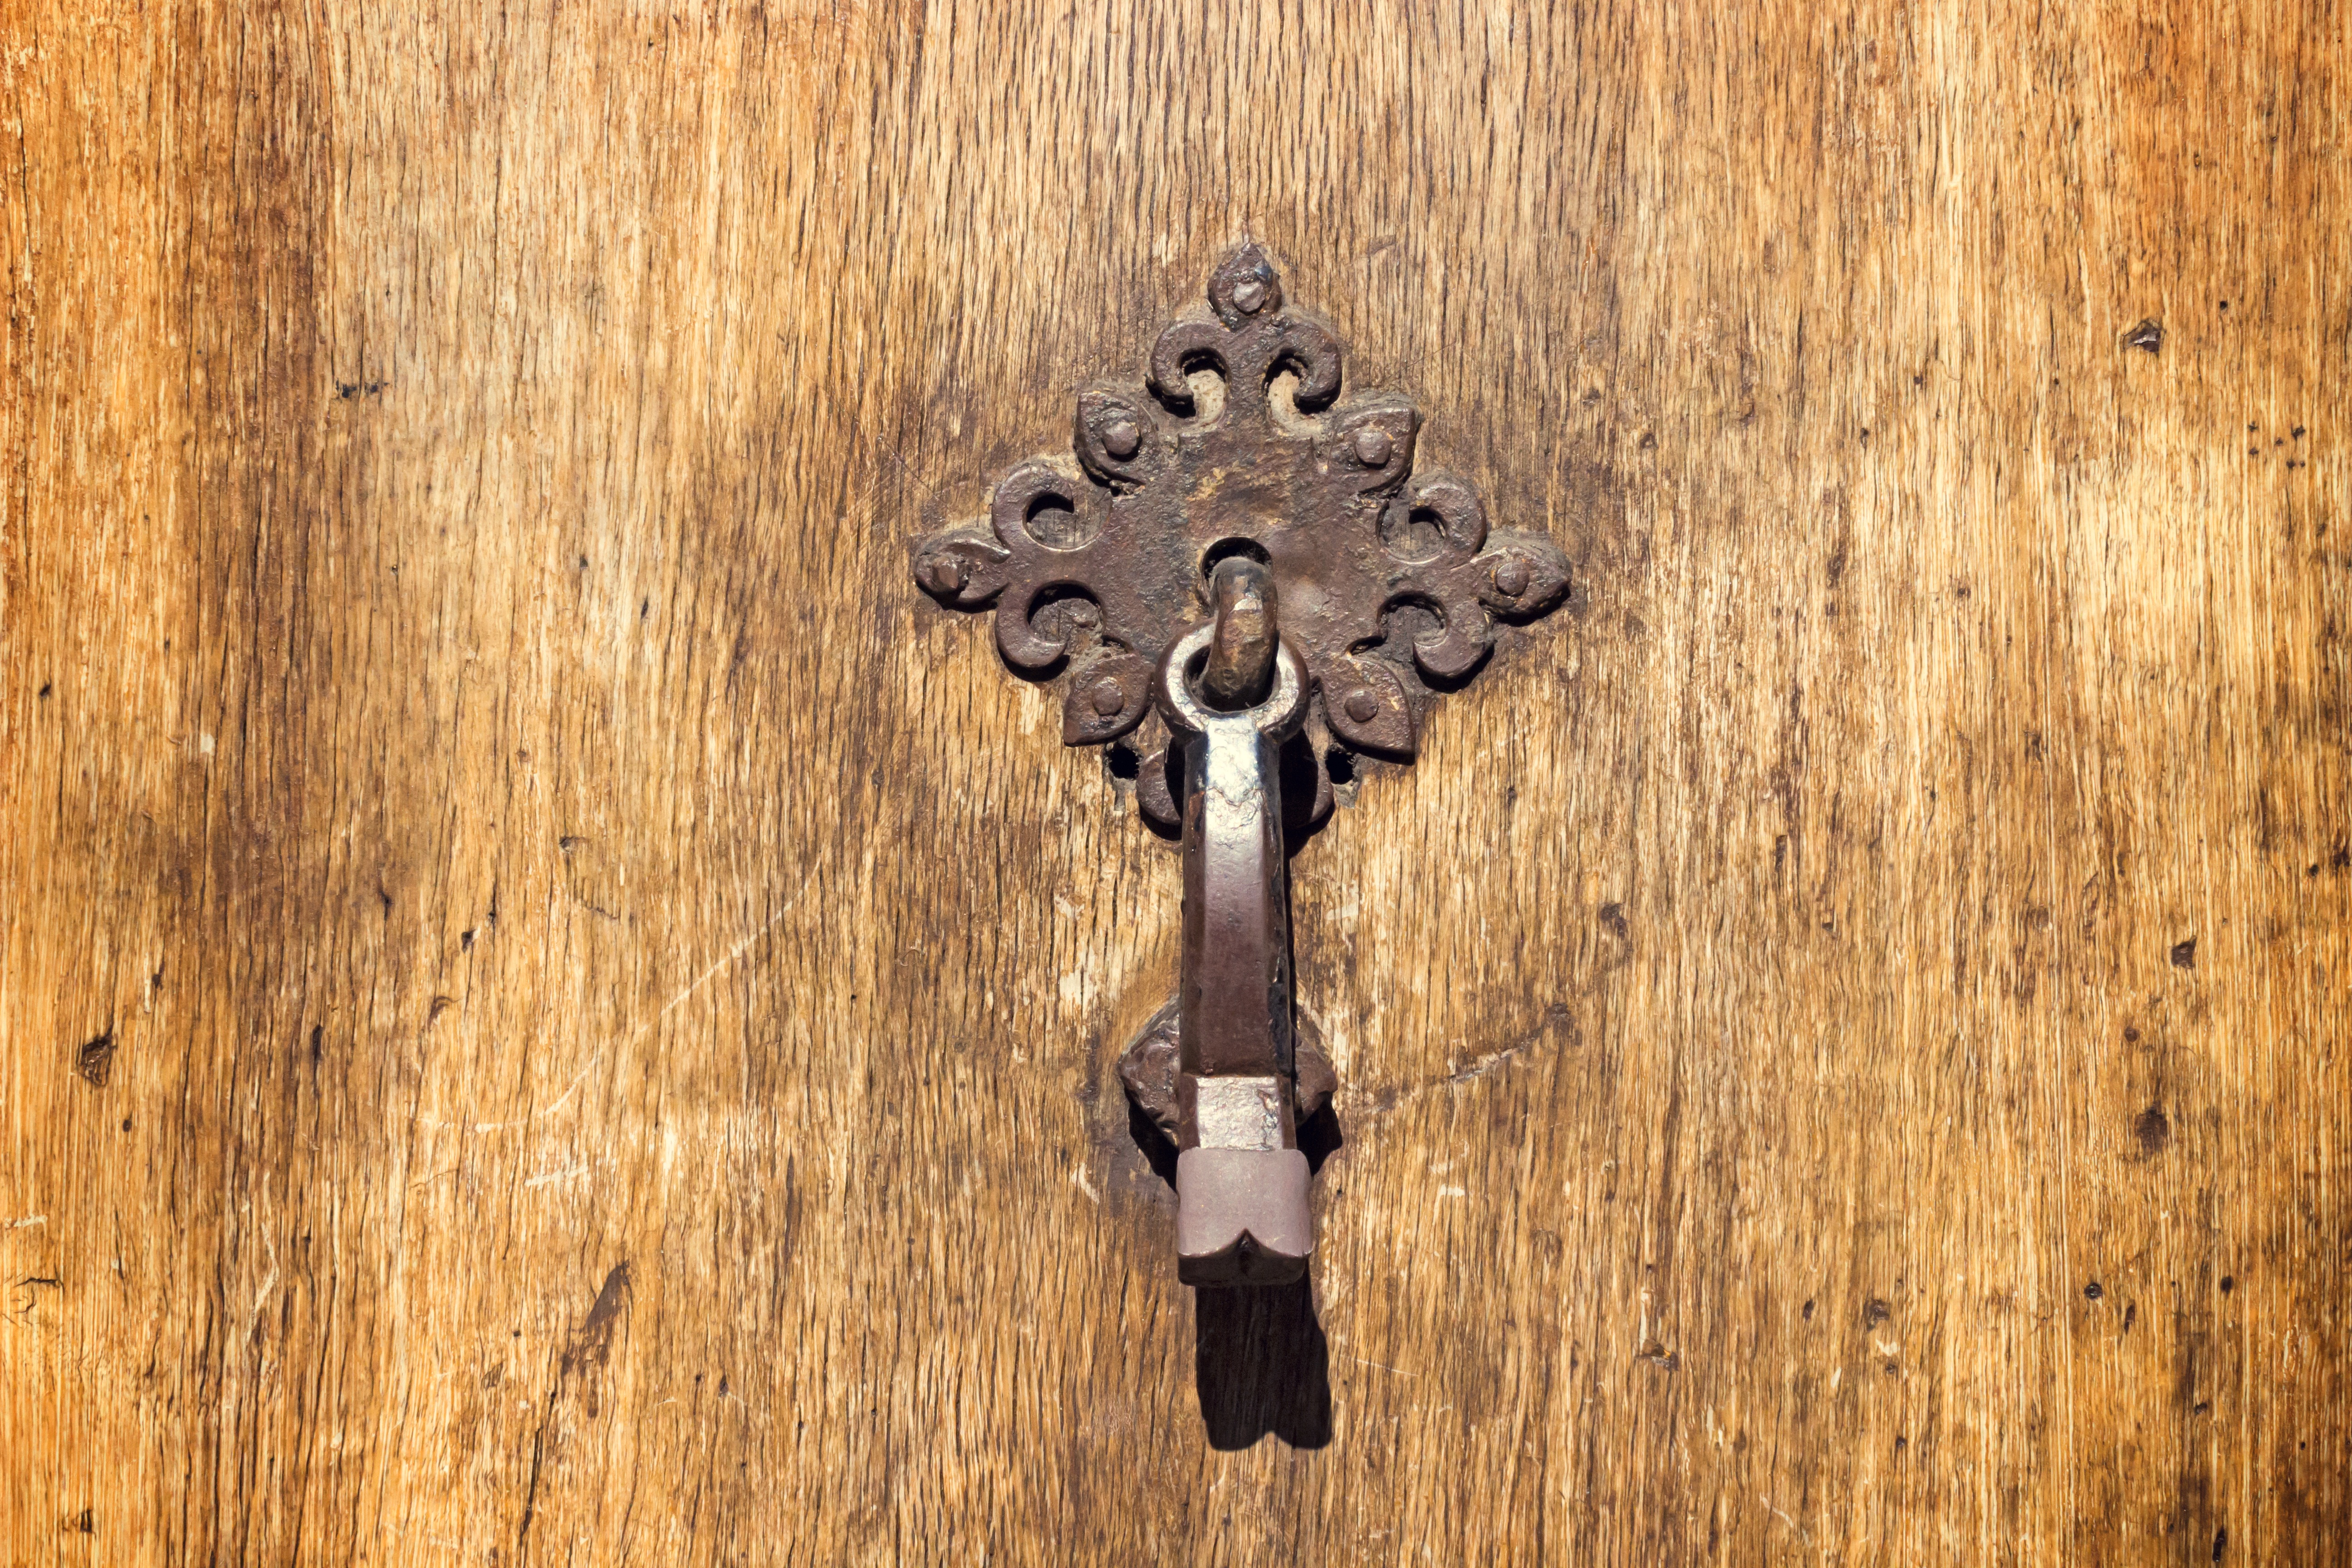
hand, wood, vintage, old, symbol, cross, door, style, carving, granada, crucifix